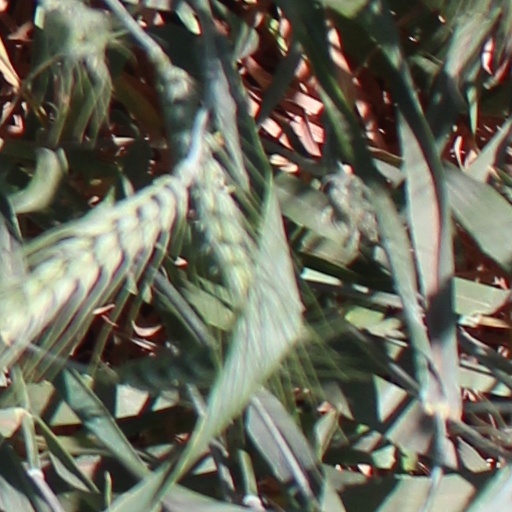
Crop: wheat